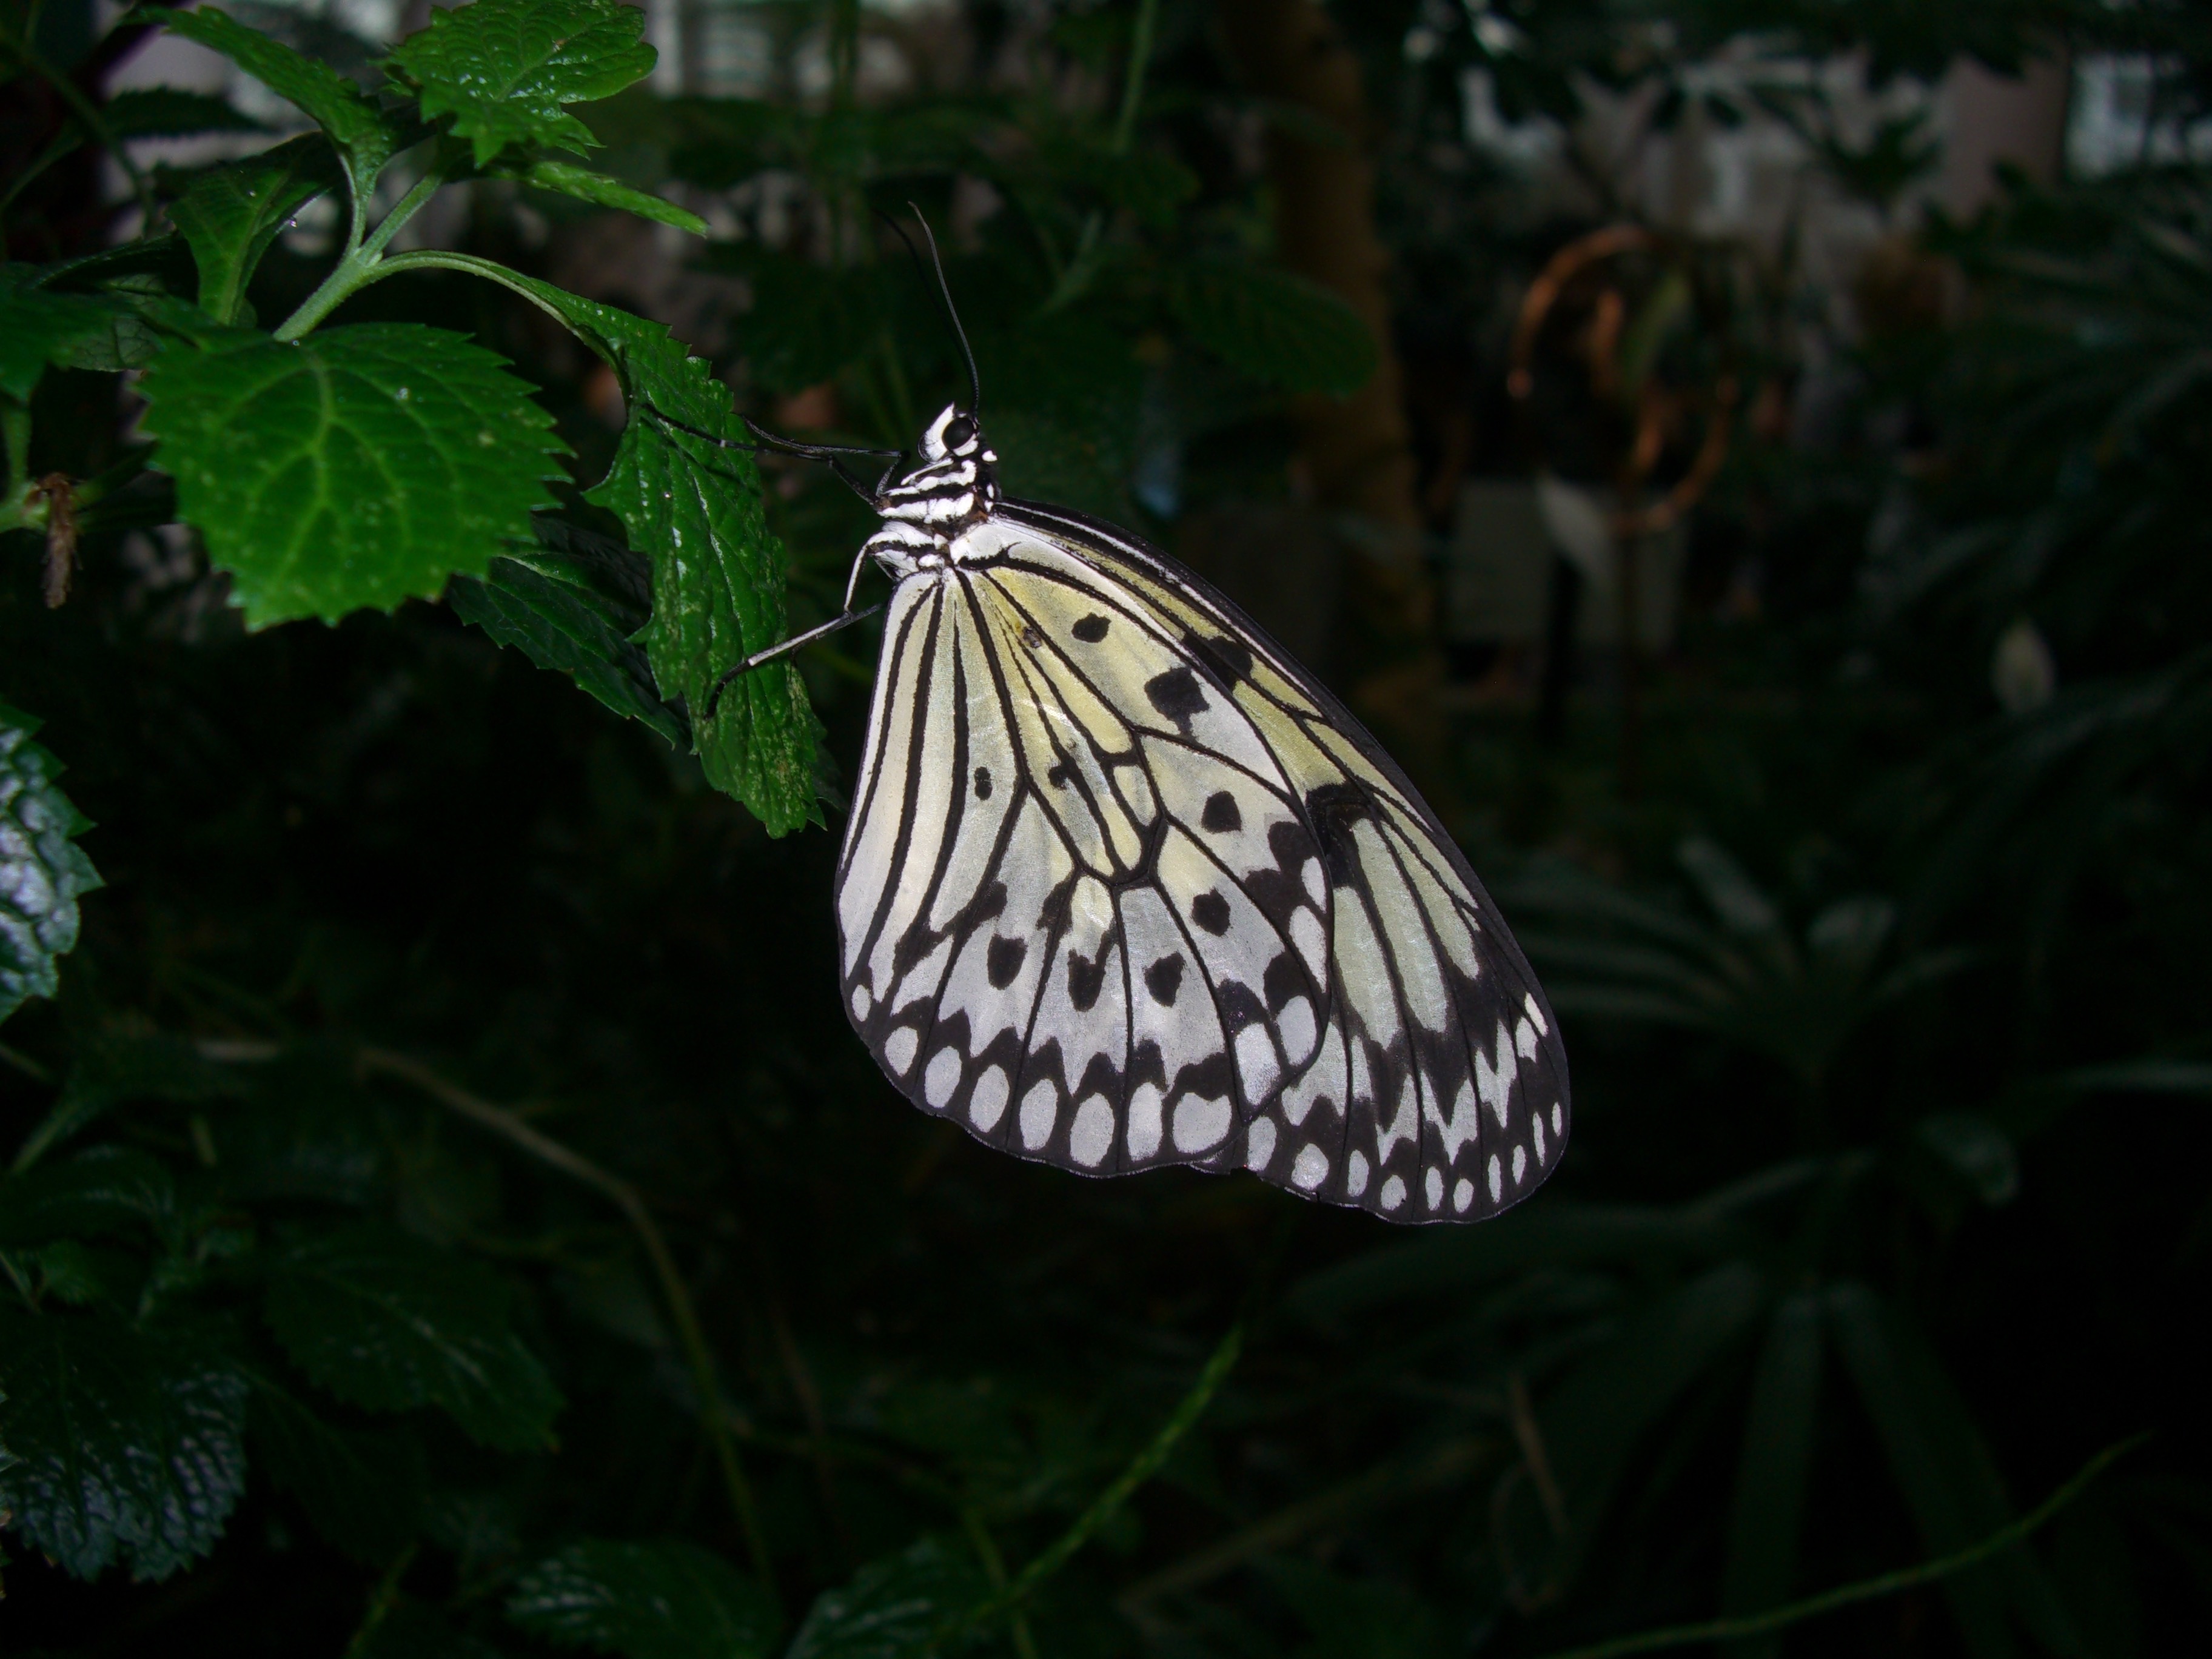
nature, wing, leaf, flower, summer, green, insect, botany, moth, butterfly, fauna, invertebrate, monarch butterfly, outdoors, macro photography, arthropod, pollinator, moths and butterflies, lycaenid